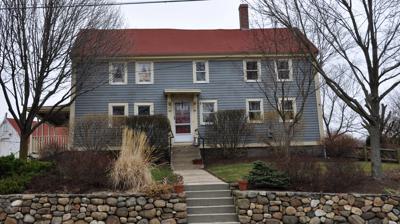
Building: Elisha Knight Homestead
Country: United States of America
Year built: 1750
Historic house in Massachusetts, United States United States historic place Elisha Knight Homestead U.S. National Register of Historic Places Show map of Massachusetts Show map of the United States Location 170 Franklin St., Stoneham , Massachusetts Coordinates 42°28′28″N 71°05′10″W / 42.47458°N 71.0862°W / 42.47458; -71.0862 Built 1750 Architectural style Colonial MPS Stoneham MRA NRHP reference No. 84002863 Added to NRHP April 13, 1984 The Elisha Knight (formerly erroneously Wright ) Homestead is a historic house at 170 Franklin Street in Stoneham , Massachusetts .  Built c. 1750, it is the only property of that period in Stoneham that retains a rural setting.  The two-story wood-frame house has relatively modest decorations; its decorated entry hood dates to a c. 1870 renovation that probably also removed a central chimney, replacing it with one at the east end. The house was listed on the National Register of Historic Places in 1984 as the "Elisha Wright Homestead"; a name correction to "Elisha Knight Homestead" was recorded by the state in 2011. See also National Register of Historic Places listings in Stoneham, Massachusetts National Register of Historic Places listings in Middlesex County, Massachusetts References